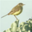
Label: bird